Aboakyer festival

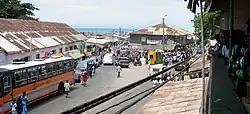

The festival is celebrated on the first Saturday in May. On the first day of the festival, the two Asafo companies (warrior groups) in Winneba take part in a hunting expedition. These two groups embark on the deer hunting journey very early in the morning. The first troop to catch a live bushbuck from a game reserve used for this purpose and present.